Great Nevka

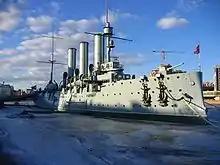
Russian cruiser "Aurora" moored at the source of Great Nevka

The Great Nevka or Bolshaya Nevka is an arm of the Neva that begins about below the Liteyny Bridge in Saint Petersburg.